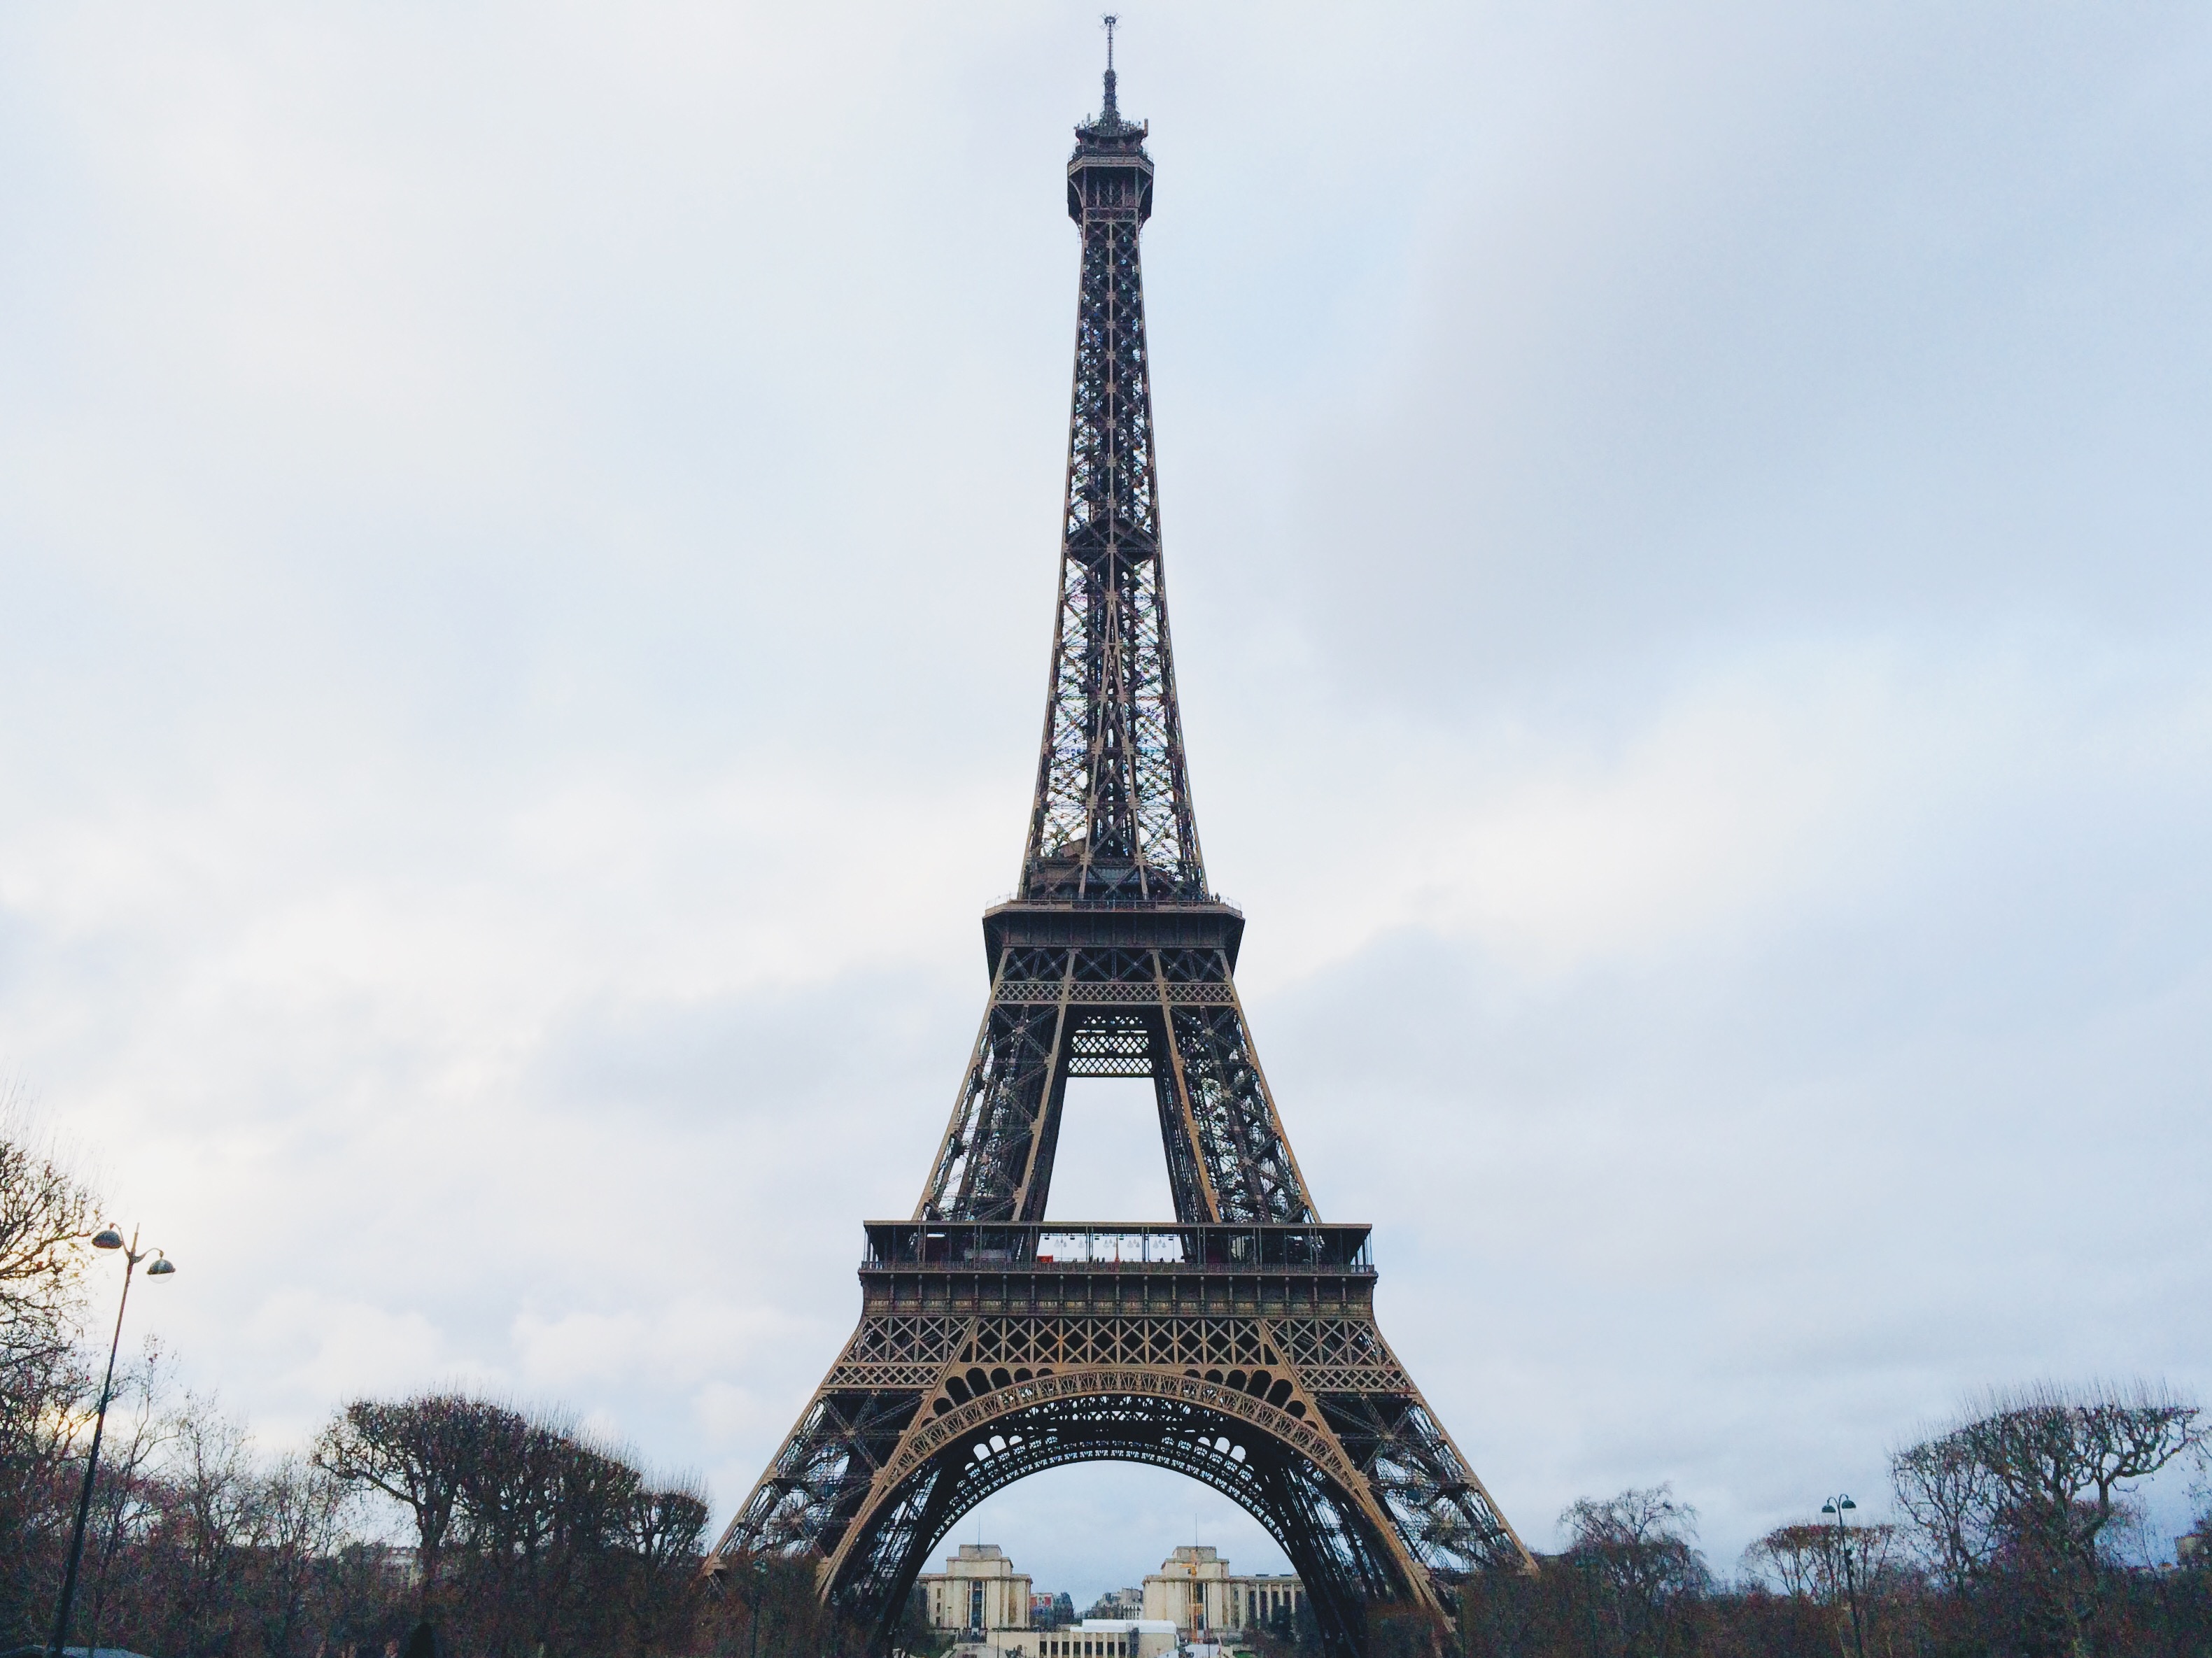
city, eiffel tower, skyscraper, monument, france, statue, tower, landmark, eiffel, spire, steeple